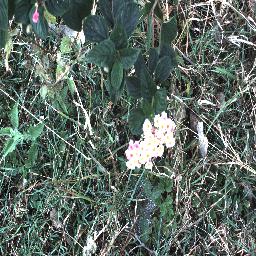
Label: lantana